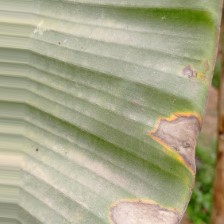
Label: cordana